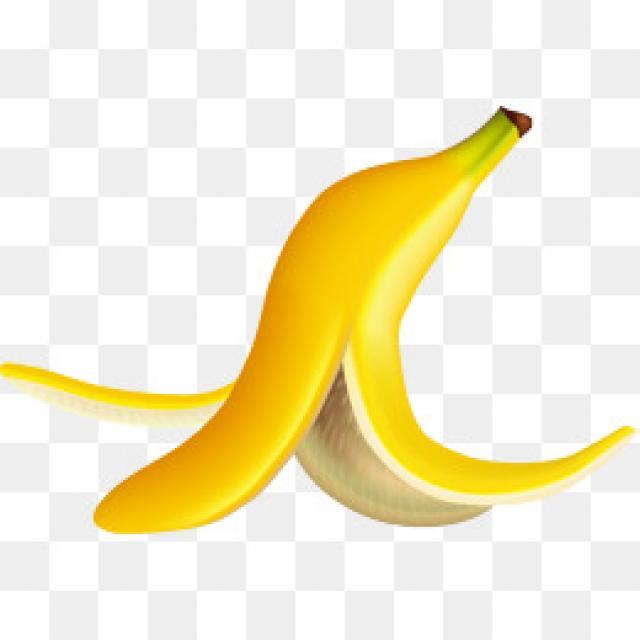
Label: bananas